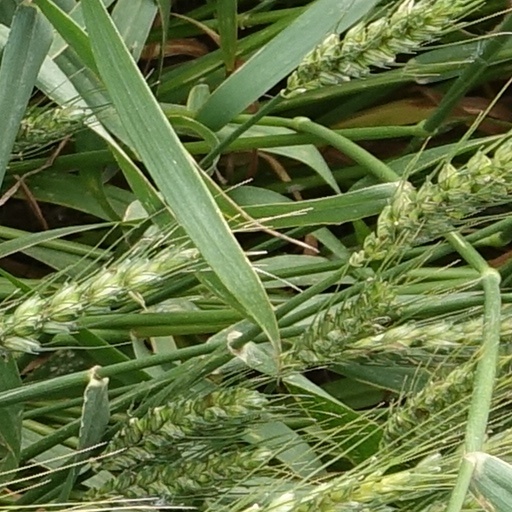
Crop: wheat